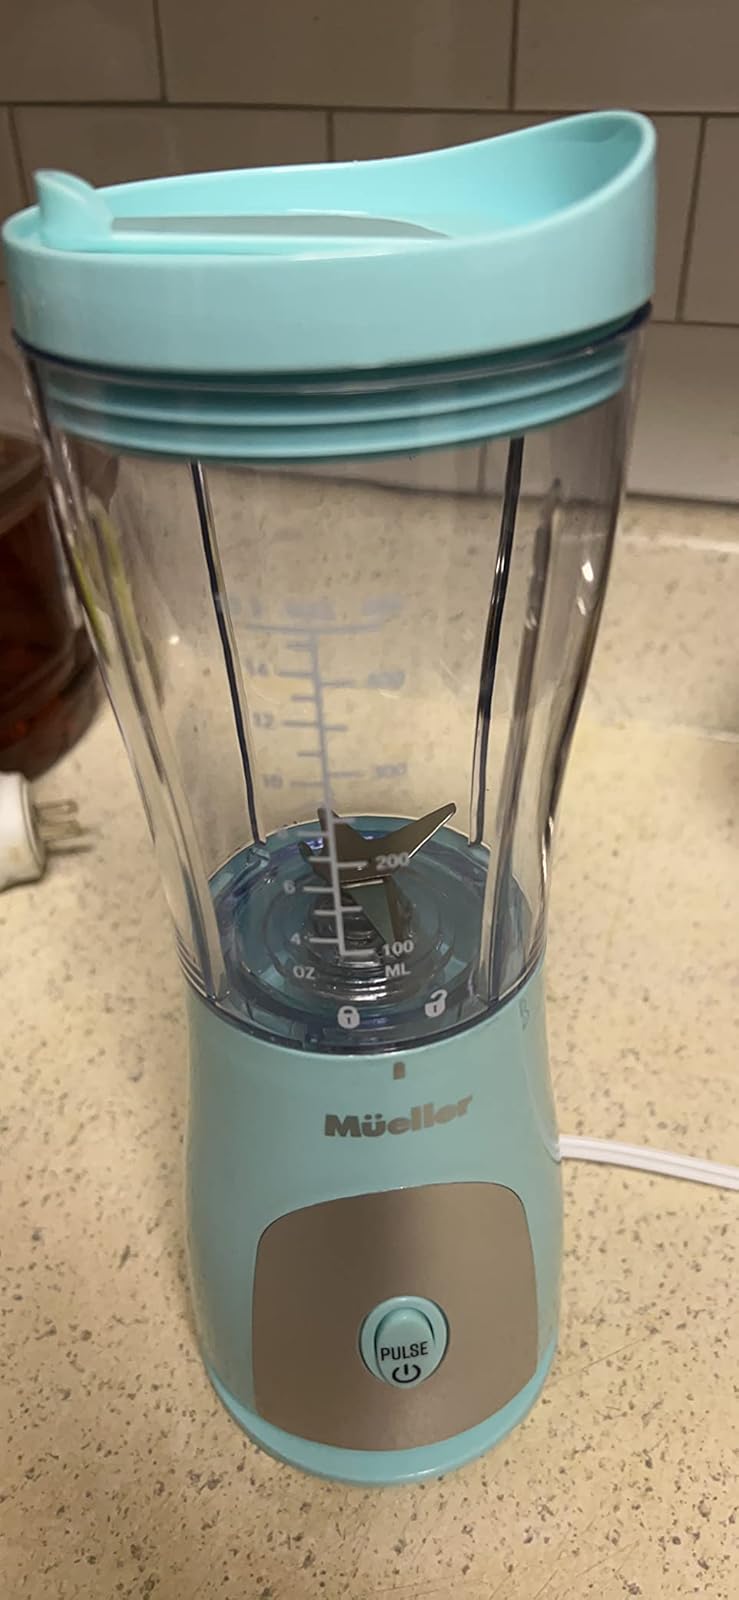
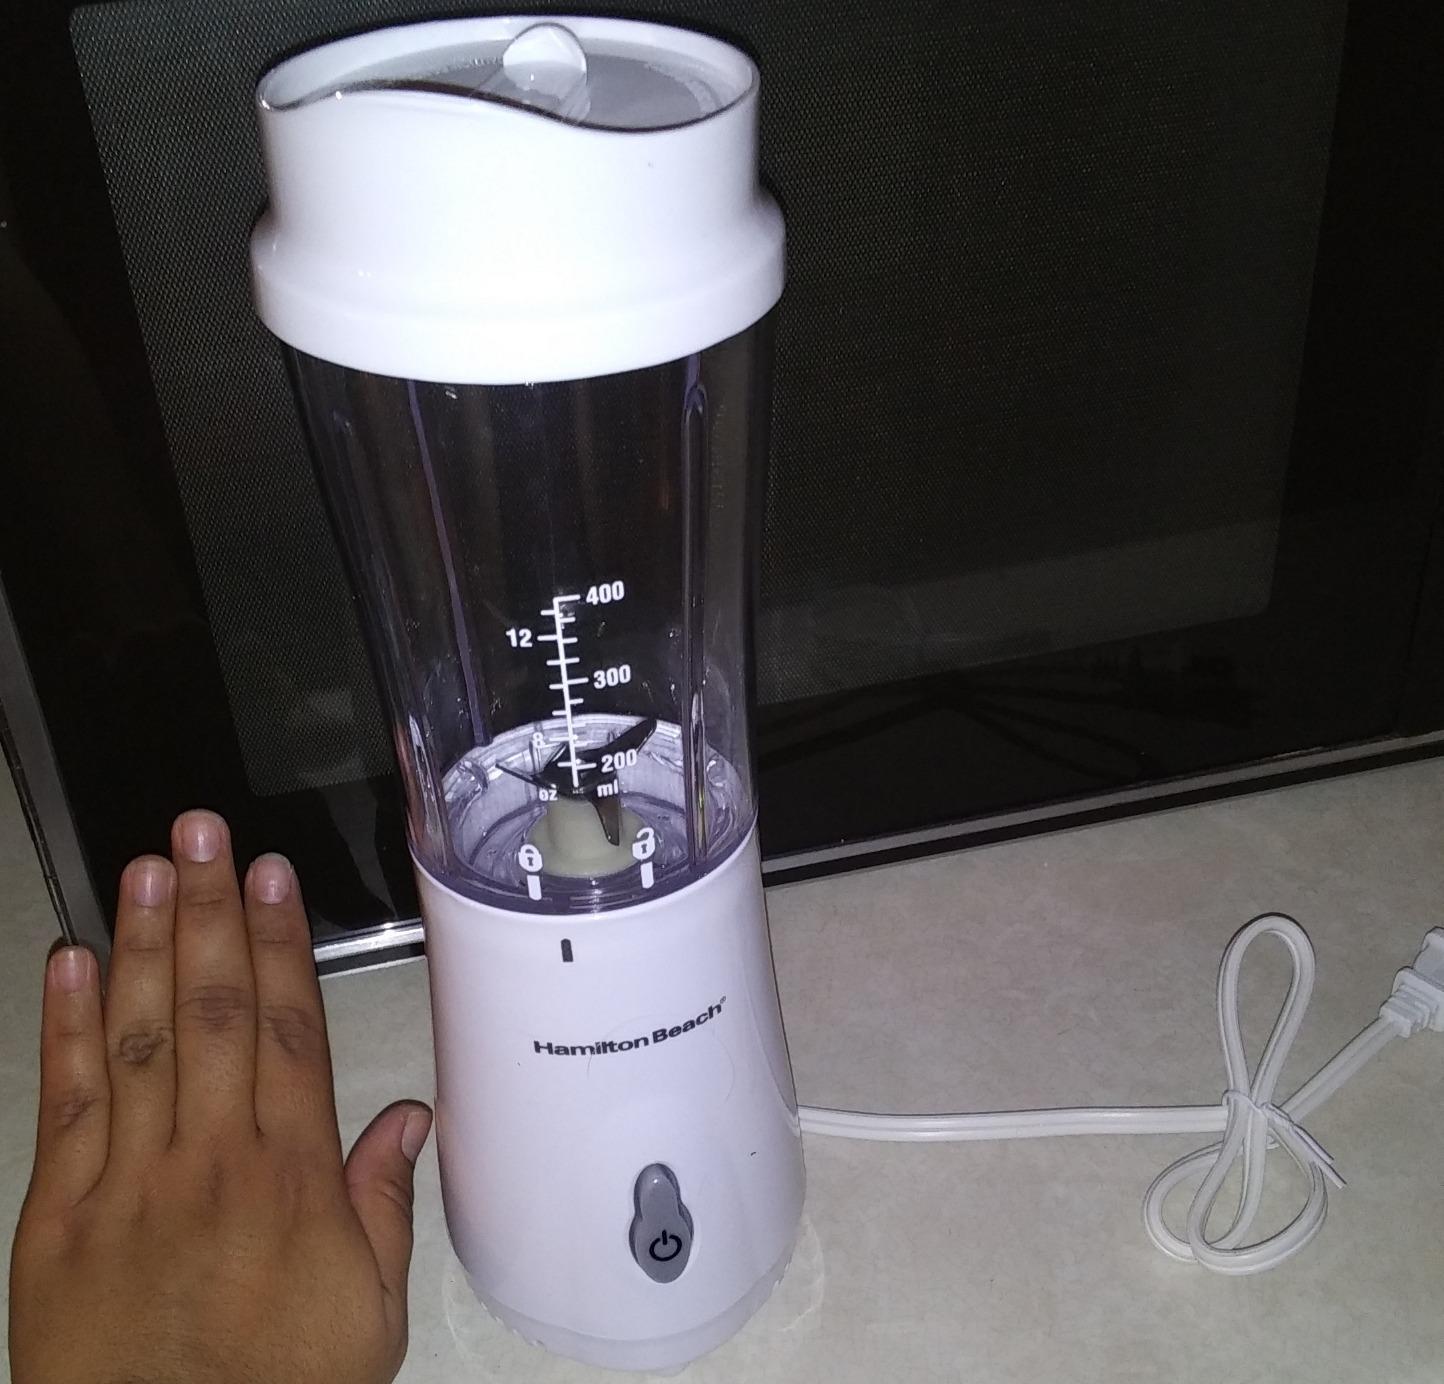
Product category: items_blender
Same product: no